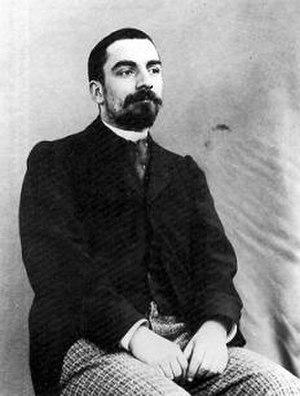
portrait de Louis Dimier
Louis Dimier, né le 12 février 1865 à Paris 10ᵉ arrondissement, mort le 21 novembre 1943 à Saint-Paul-sur-Isère, au Village des Champs, est un homme de lettres, critique d'art, écrivain, historien et militant monarchiste de l’Action française.